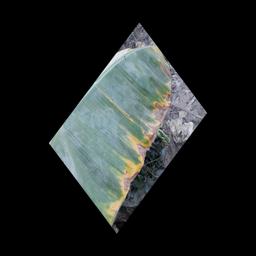
Label: POTASSIUM DEFICIENCY